LGBTQ history

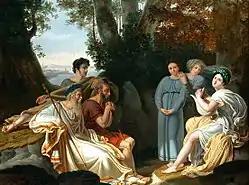
Female youths are depicted surrounding Sappho in this painting of Lafond "Sappho sings for Homer", 1824.

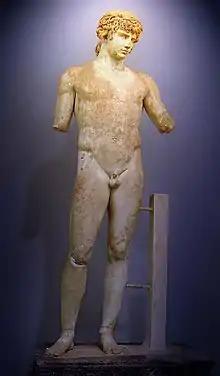
Statue of Antinous (Delphi), polychrome Parian marble depicting Antinous, made during the reign of Hadrian (r. 117–138 CE), his lover

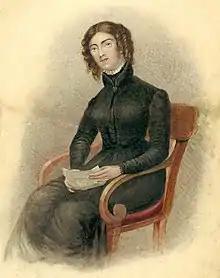
Watercolour portrait of Lister, probably by a Mrs. Turner of Halifax, 1822

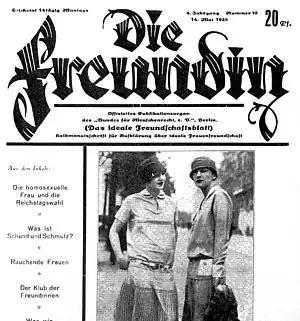
Lesbian periodical "Die Freundin", 1928

Same-sex relationships did not replace marriage between man and woman, but occurred before and beside it. A mature man would not usually have a mature male mate (with exceptions such as Alexander the Great and the same-aged Hephaestion) but the older man would usually be the "erastes" (lover) to a young "eromenos" (loved one). Kenneth J. Dover, followed by Michel Foucault and Halperin, assumed that it was considered improper for the eromenos to feel desire, as that would not be masculine. However, Dover's claim has been questioned in light of evidence of love poetry which suggests a more emotional connection than earlier researchers liked to acknowledge. The ideal held that both partners would be inspired by love symbolized by Eros, the erastes unselfishly providing education, guidance, and appropriate gifts to his eromenos, who became his devoted pupil and assistant, while the sexuality theoretically remained short of penetrative acts and supposedly would consist primarily of the act of frottage or intercrural sex.